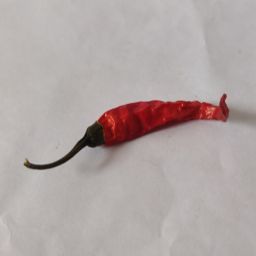
Crop: Chile Pepper
Quality: Dried